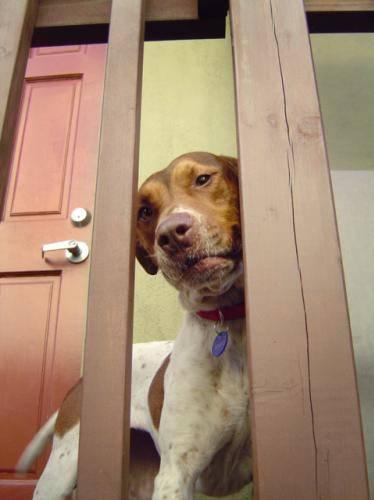
dog